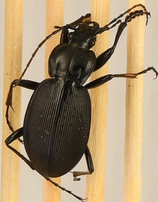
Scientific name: Carabus goryi
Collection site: Mountain Lake Biological Station NEON (MLBS), plot MLBS_001